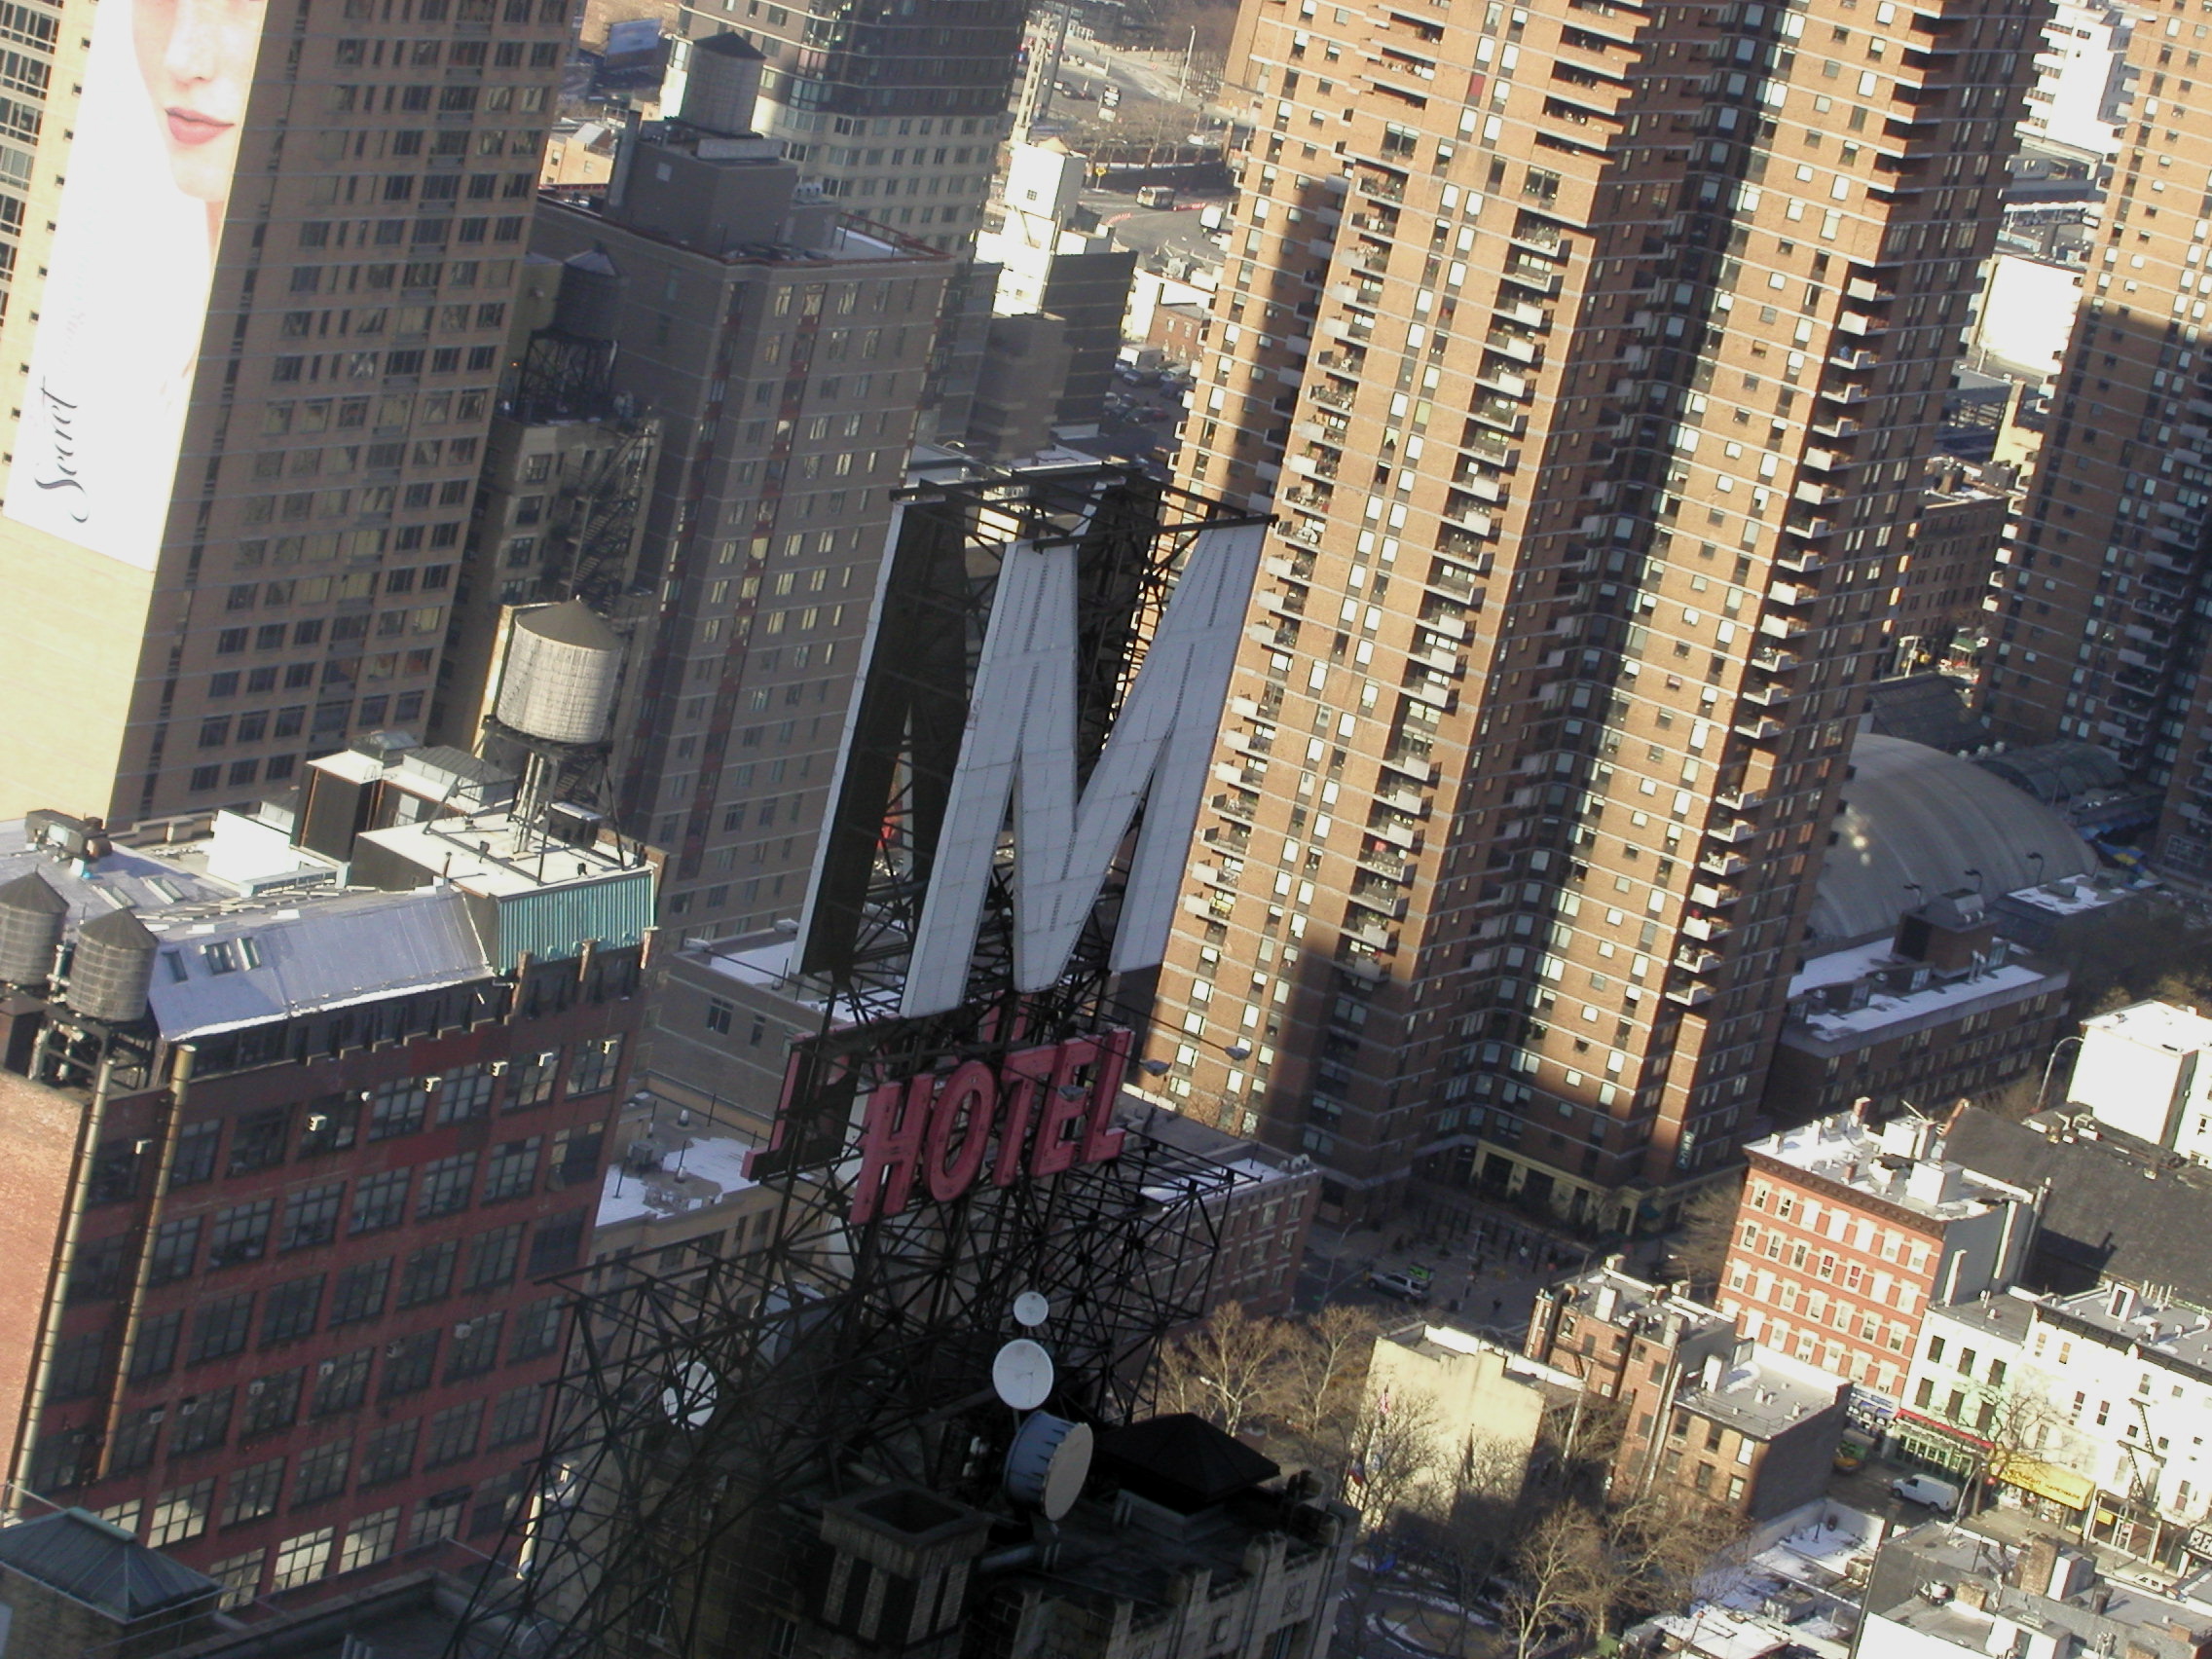
skyline, city, skyscraper, cityscape, downtown, tower, landmark, tower block, newyork, metropolis, aerial photography, urban area, human settlement